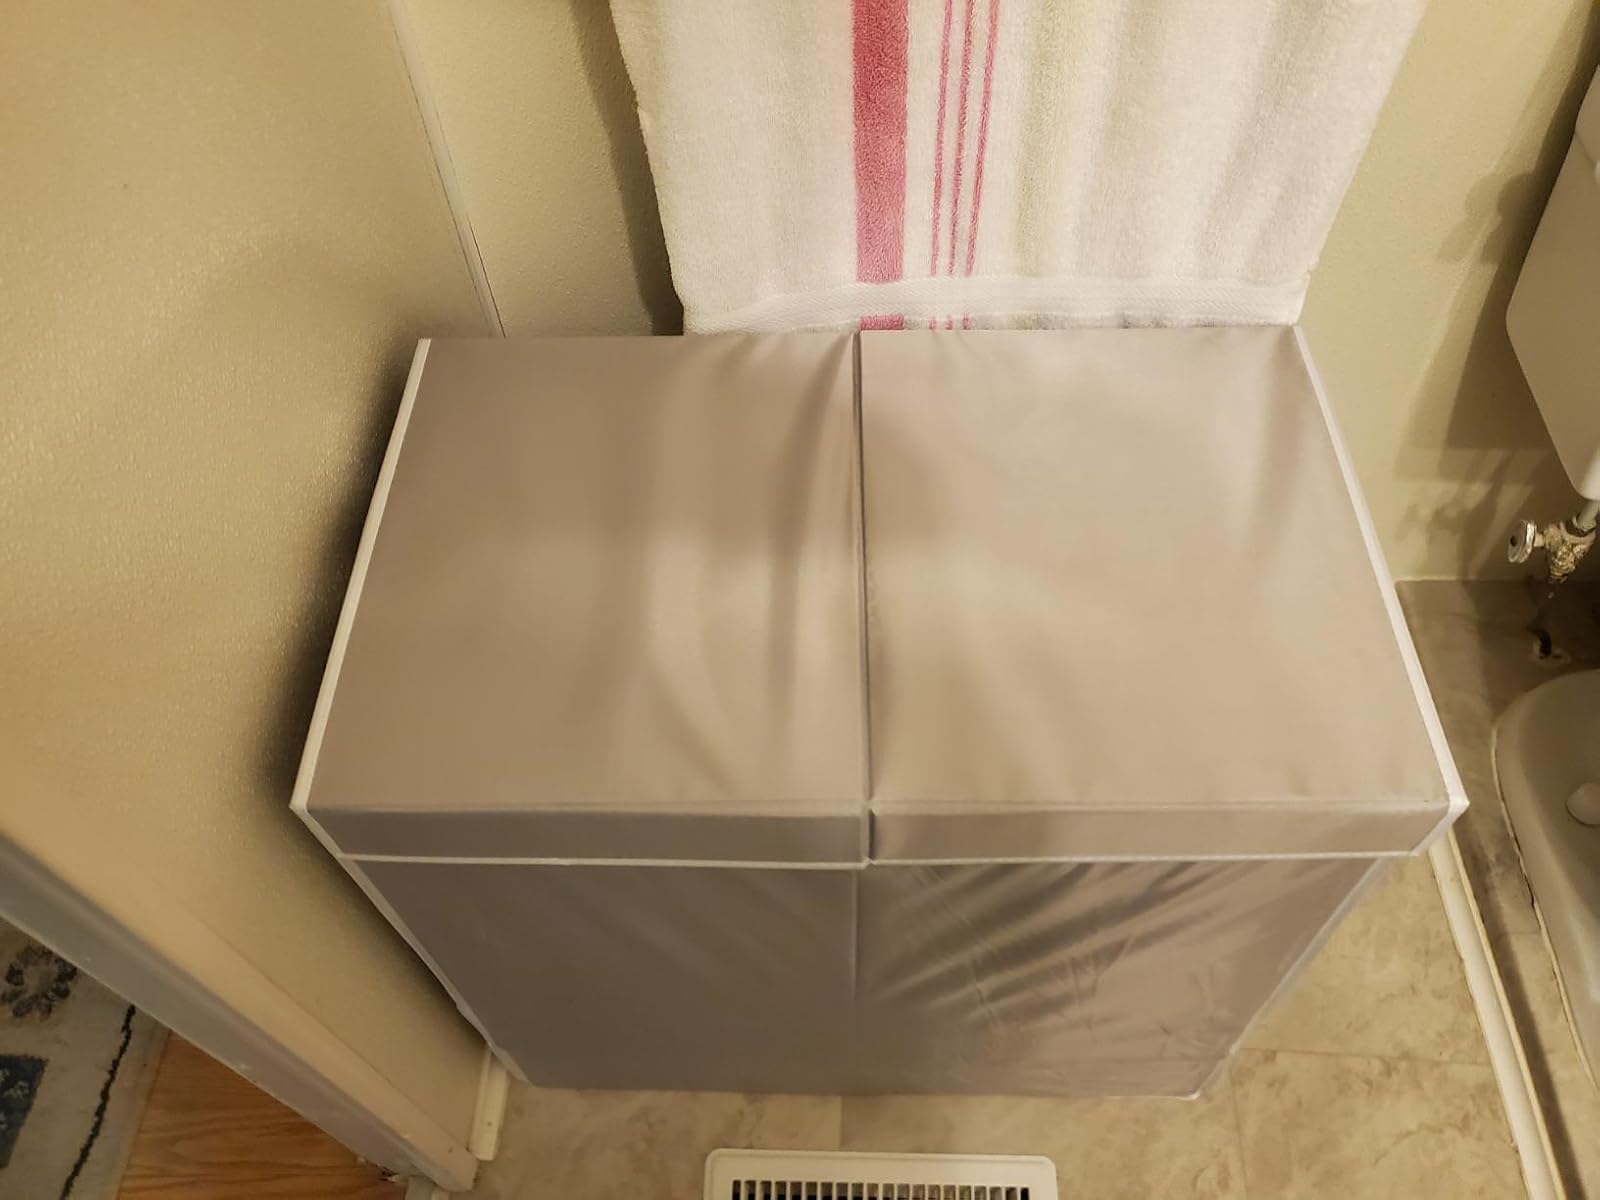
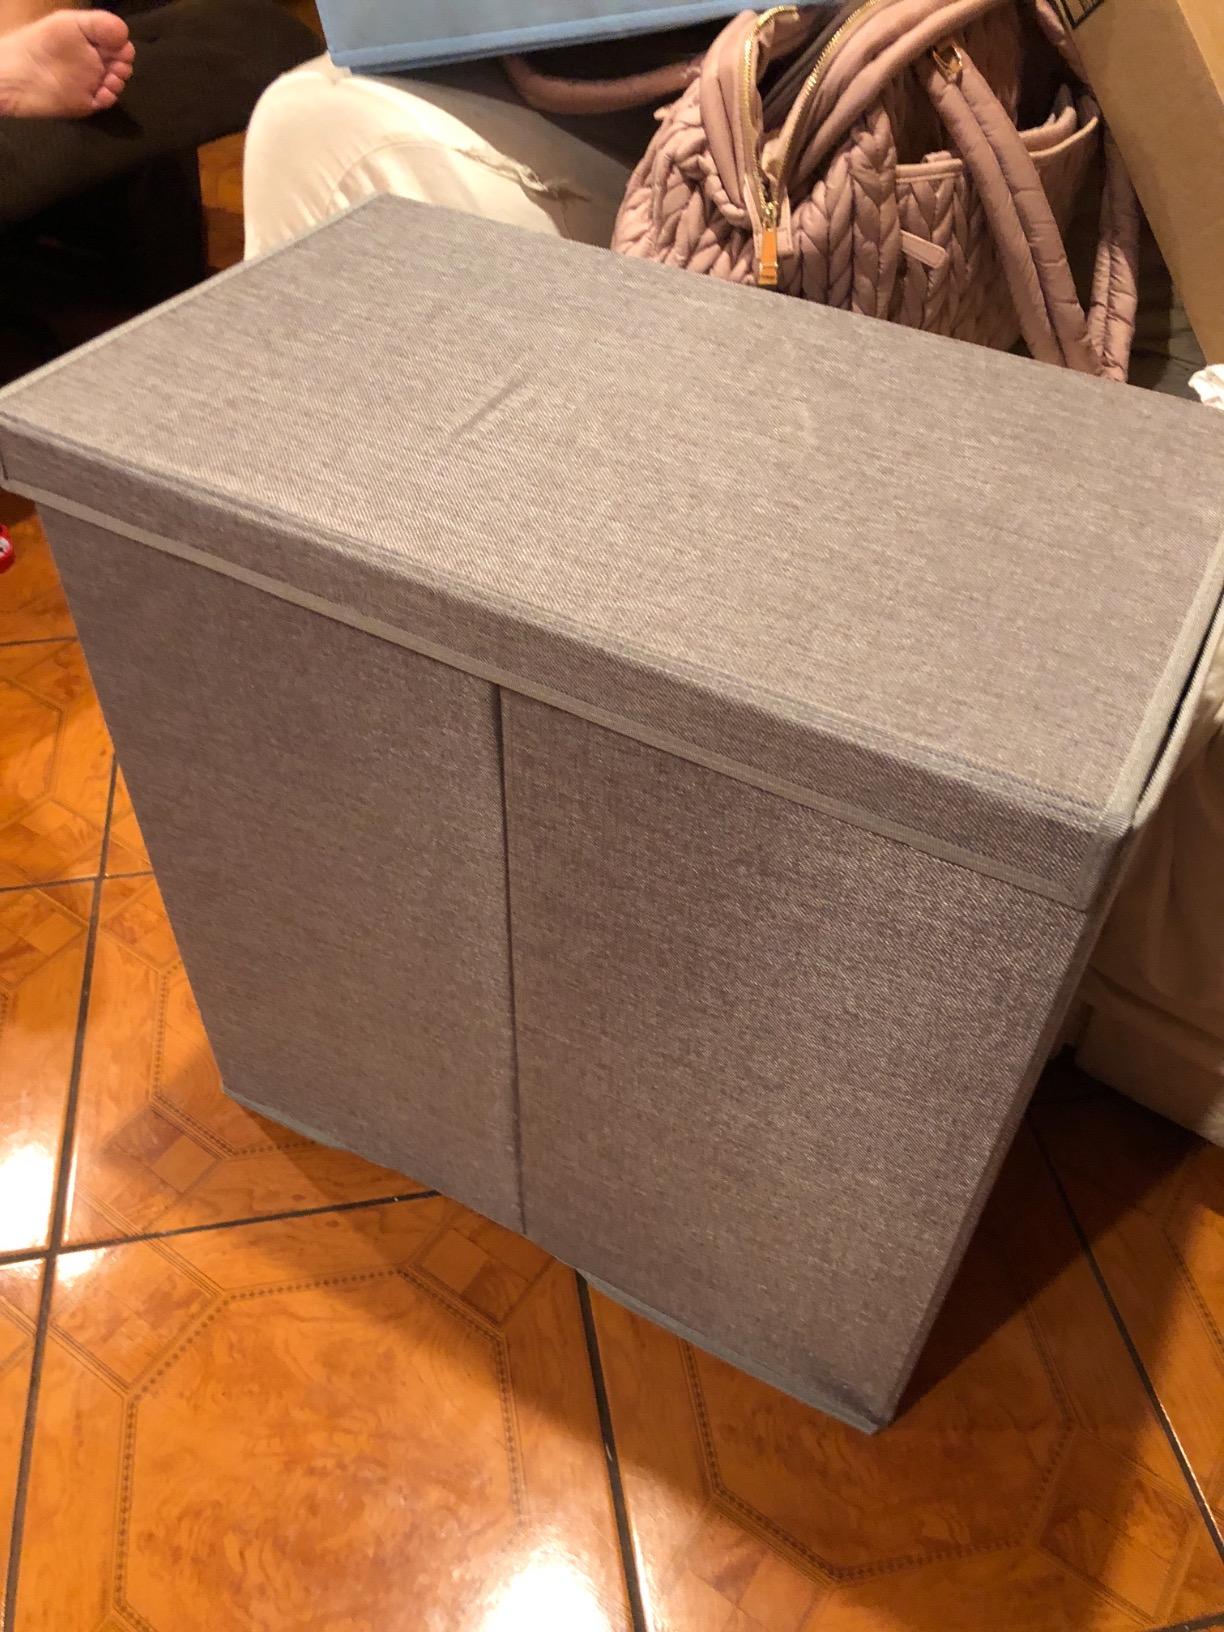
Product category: items_hamper
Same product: no